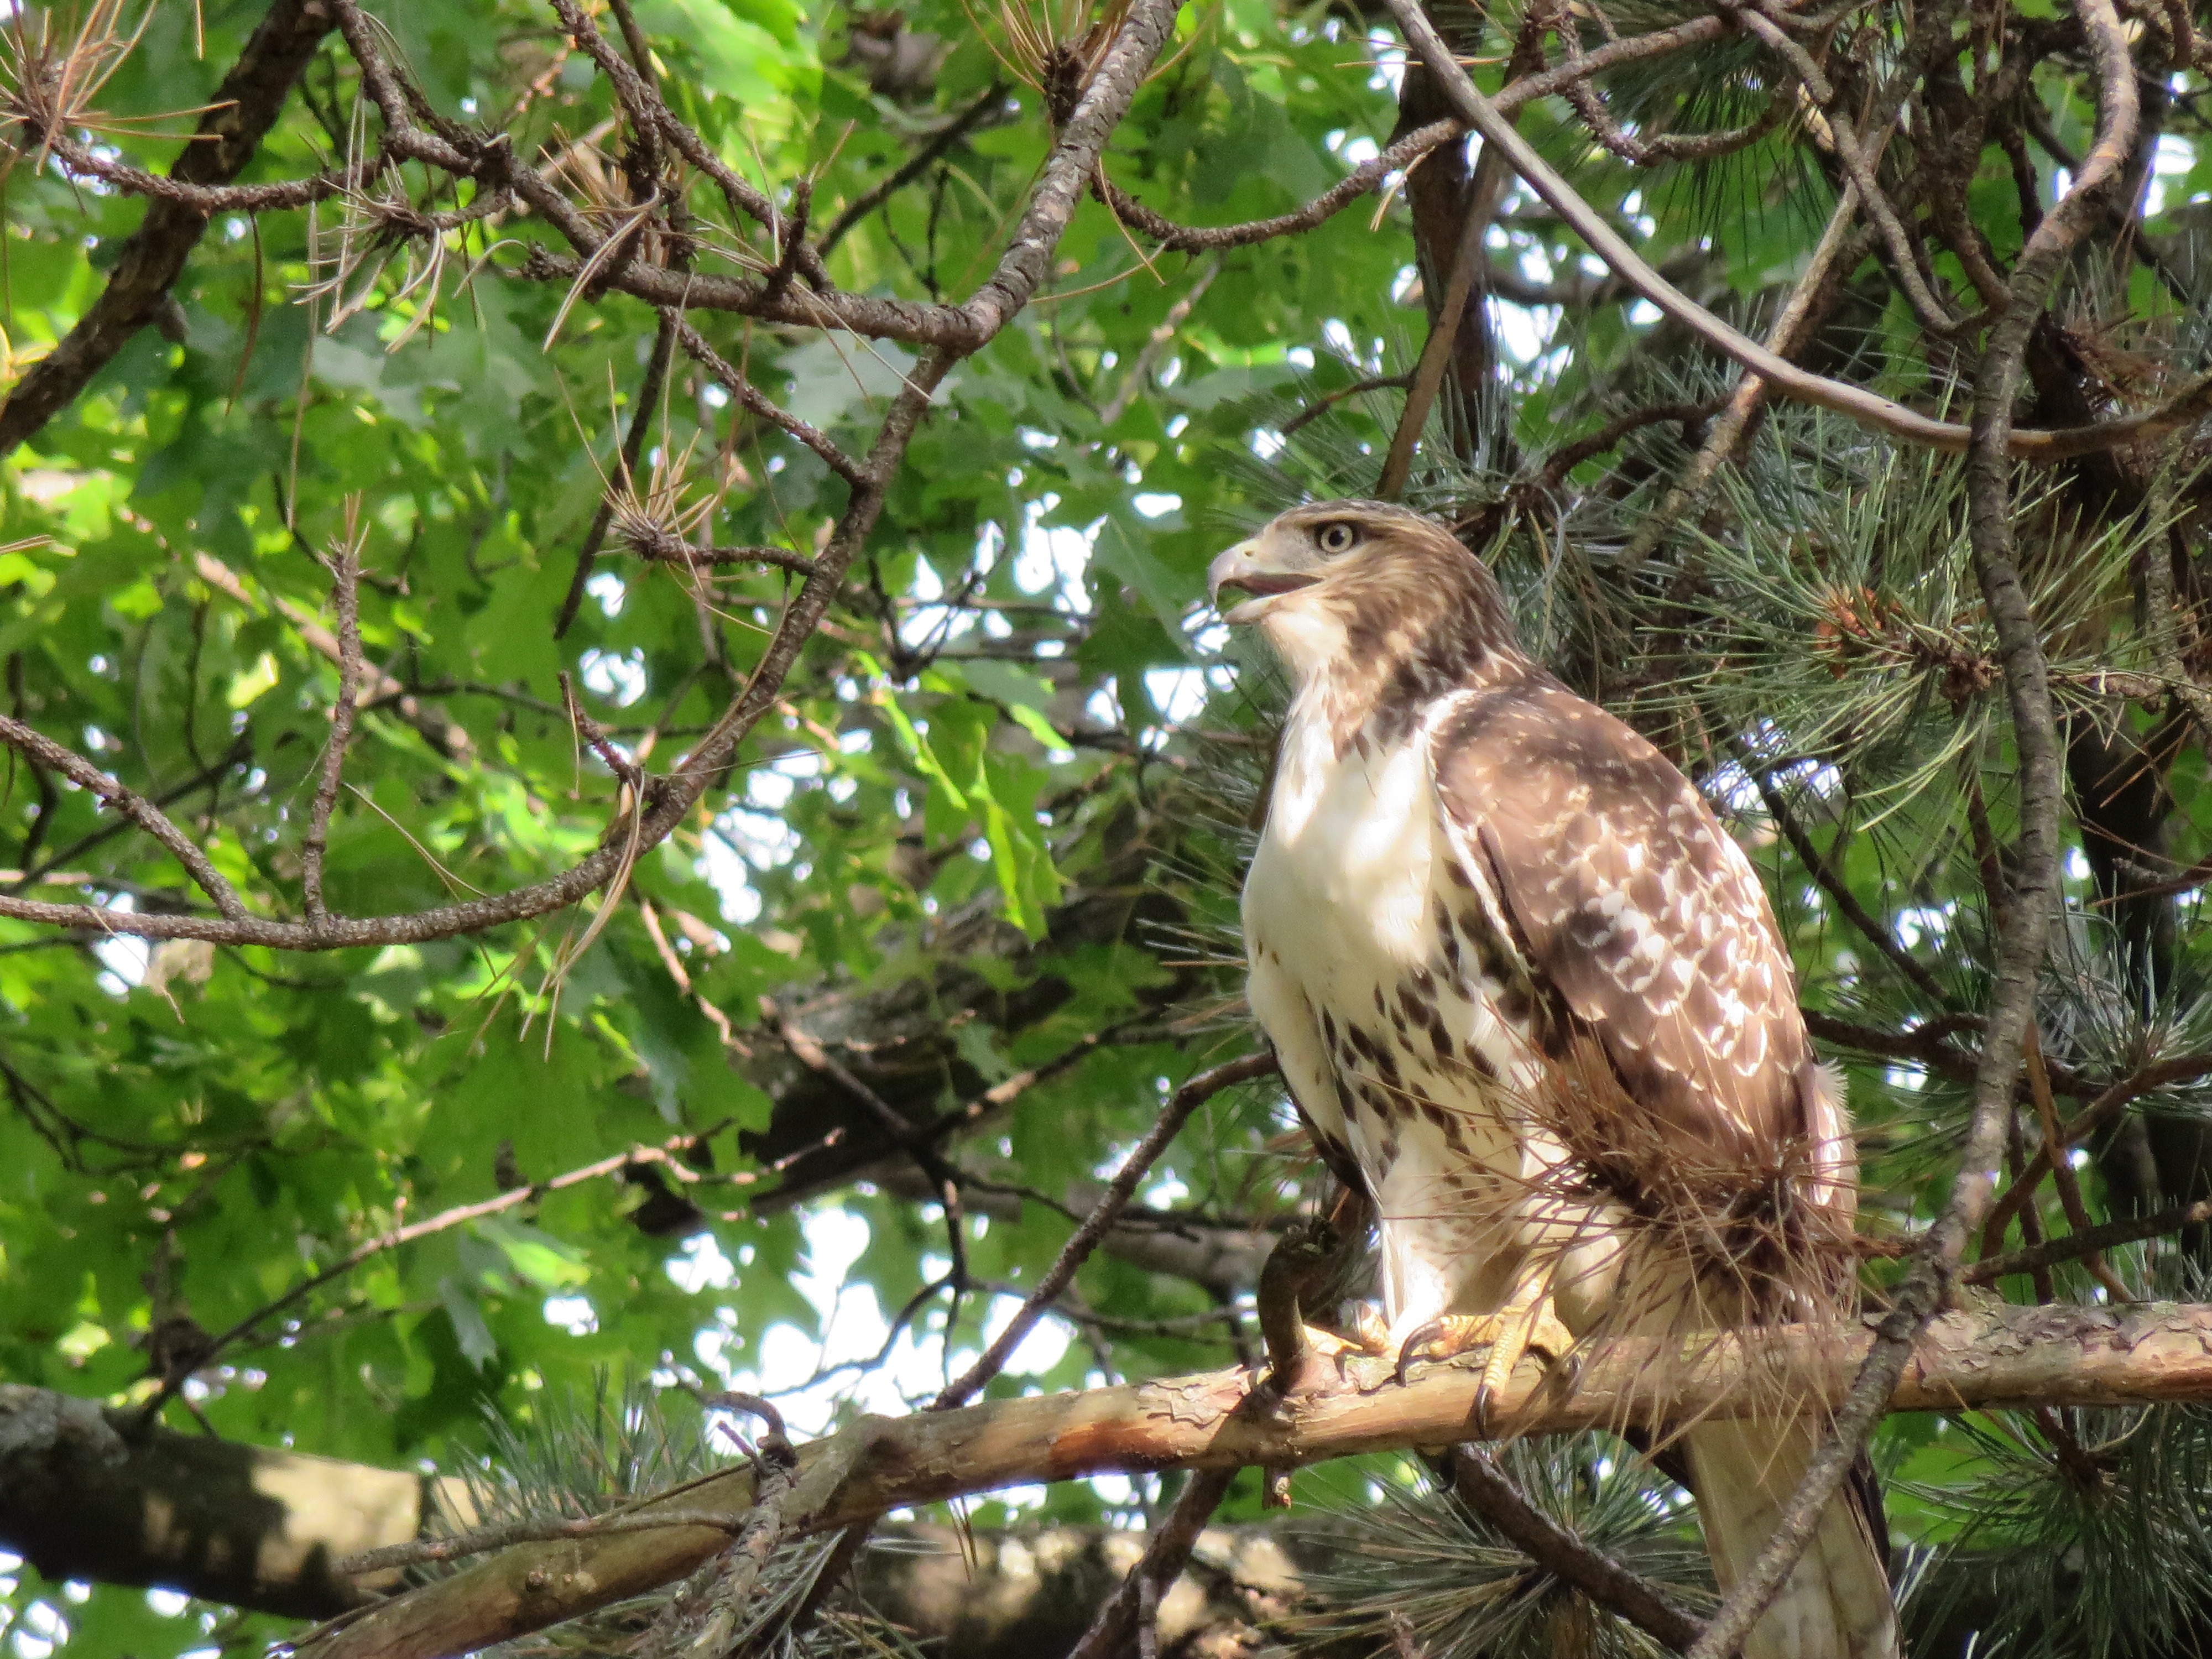
branch, bird, wildlife, jungle, beak, hawk, fauna, bird of prey, vertebrate, sparrow, falcon, broad winged hawk